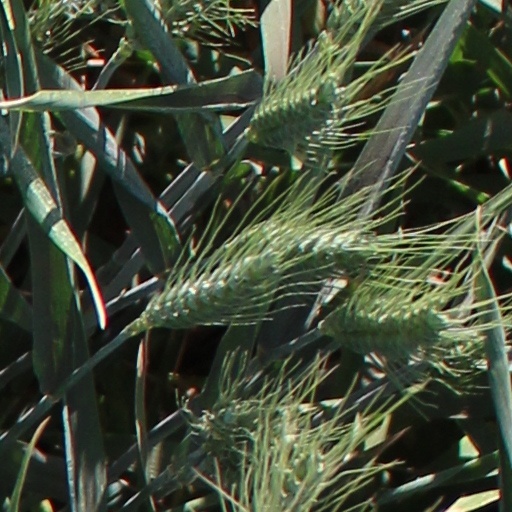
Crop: wheat